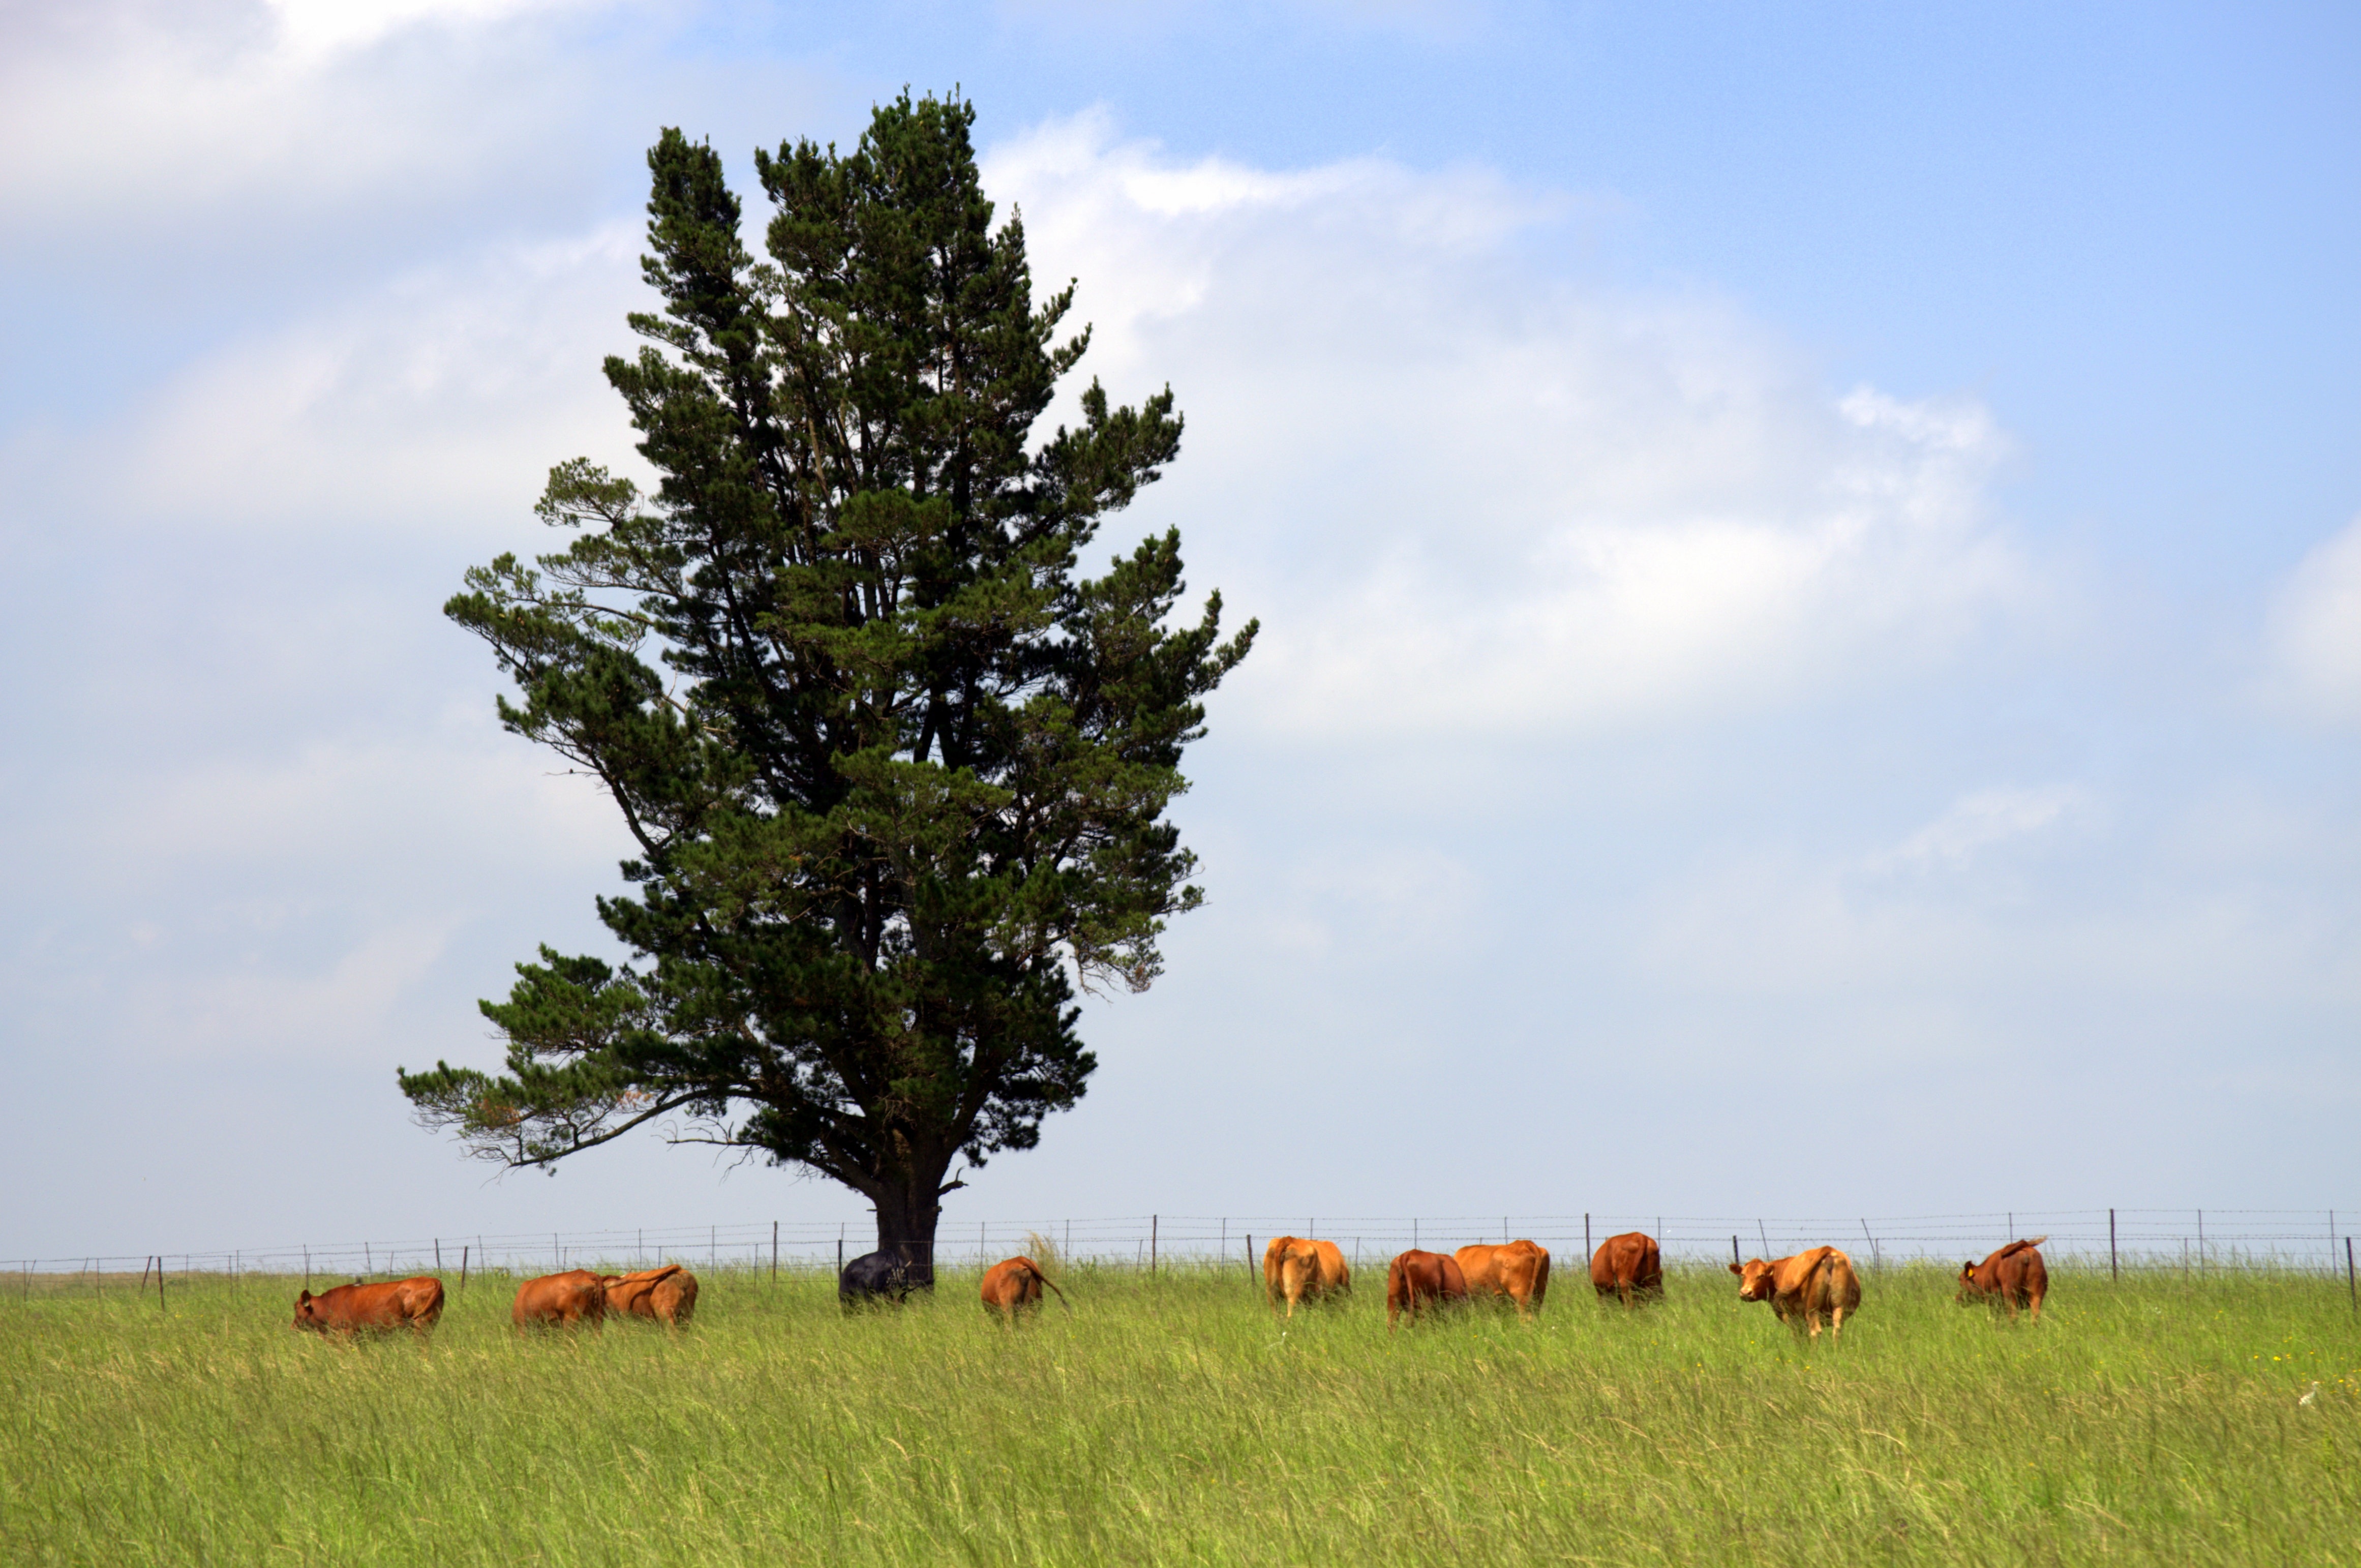
tree, plant, sky, field, meadow, prairie, flower, country, farming, pasture, agriculture, savanna, plain, grassland, plateau, habitat, ecosystem, rural area, natural environment, grass family, woody plant, land plant